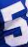
Number: 5